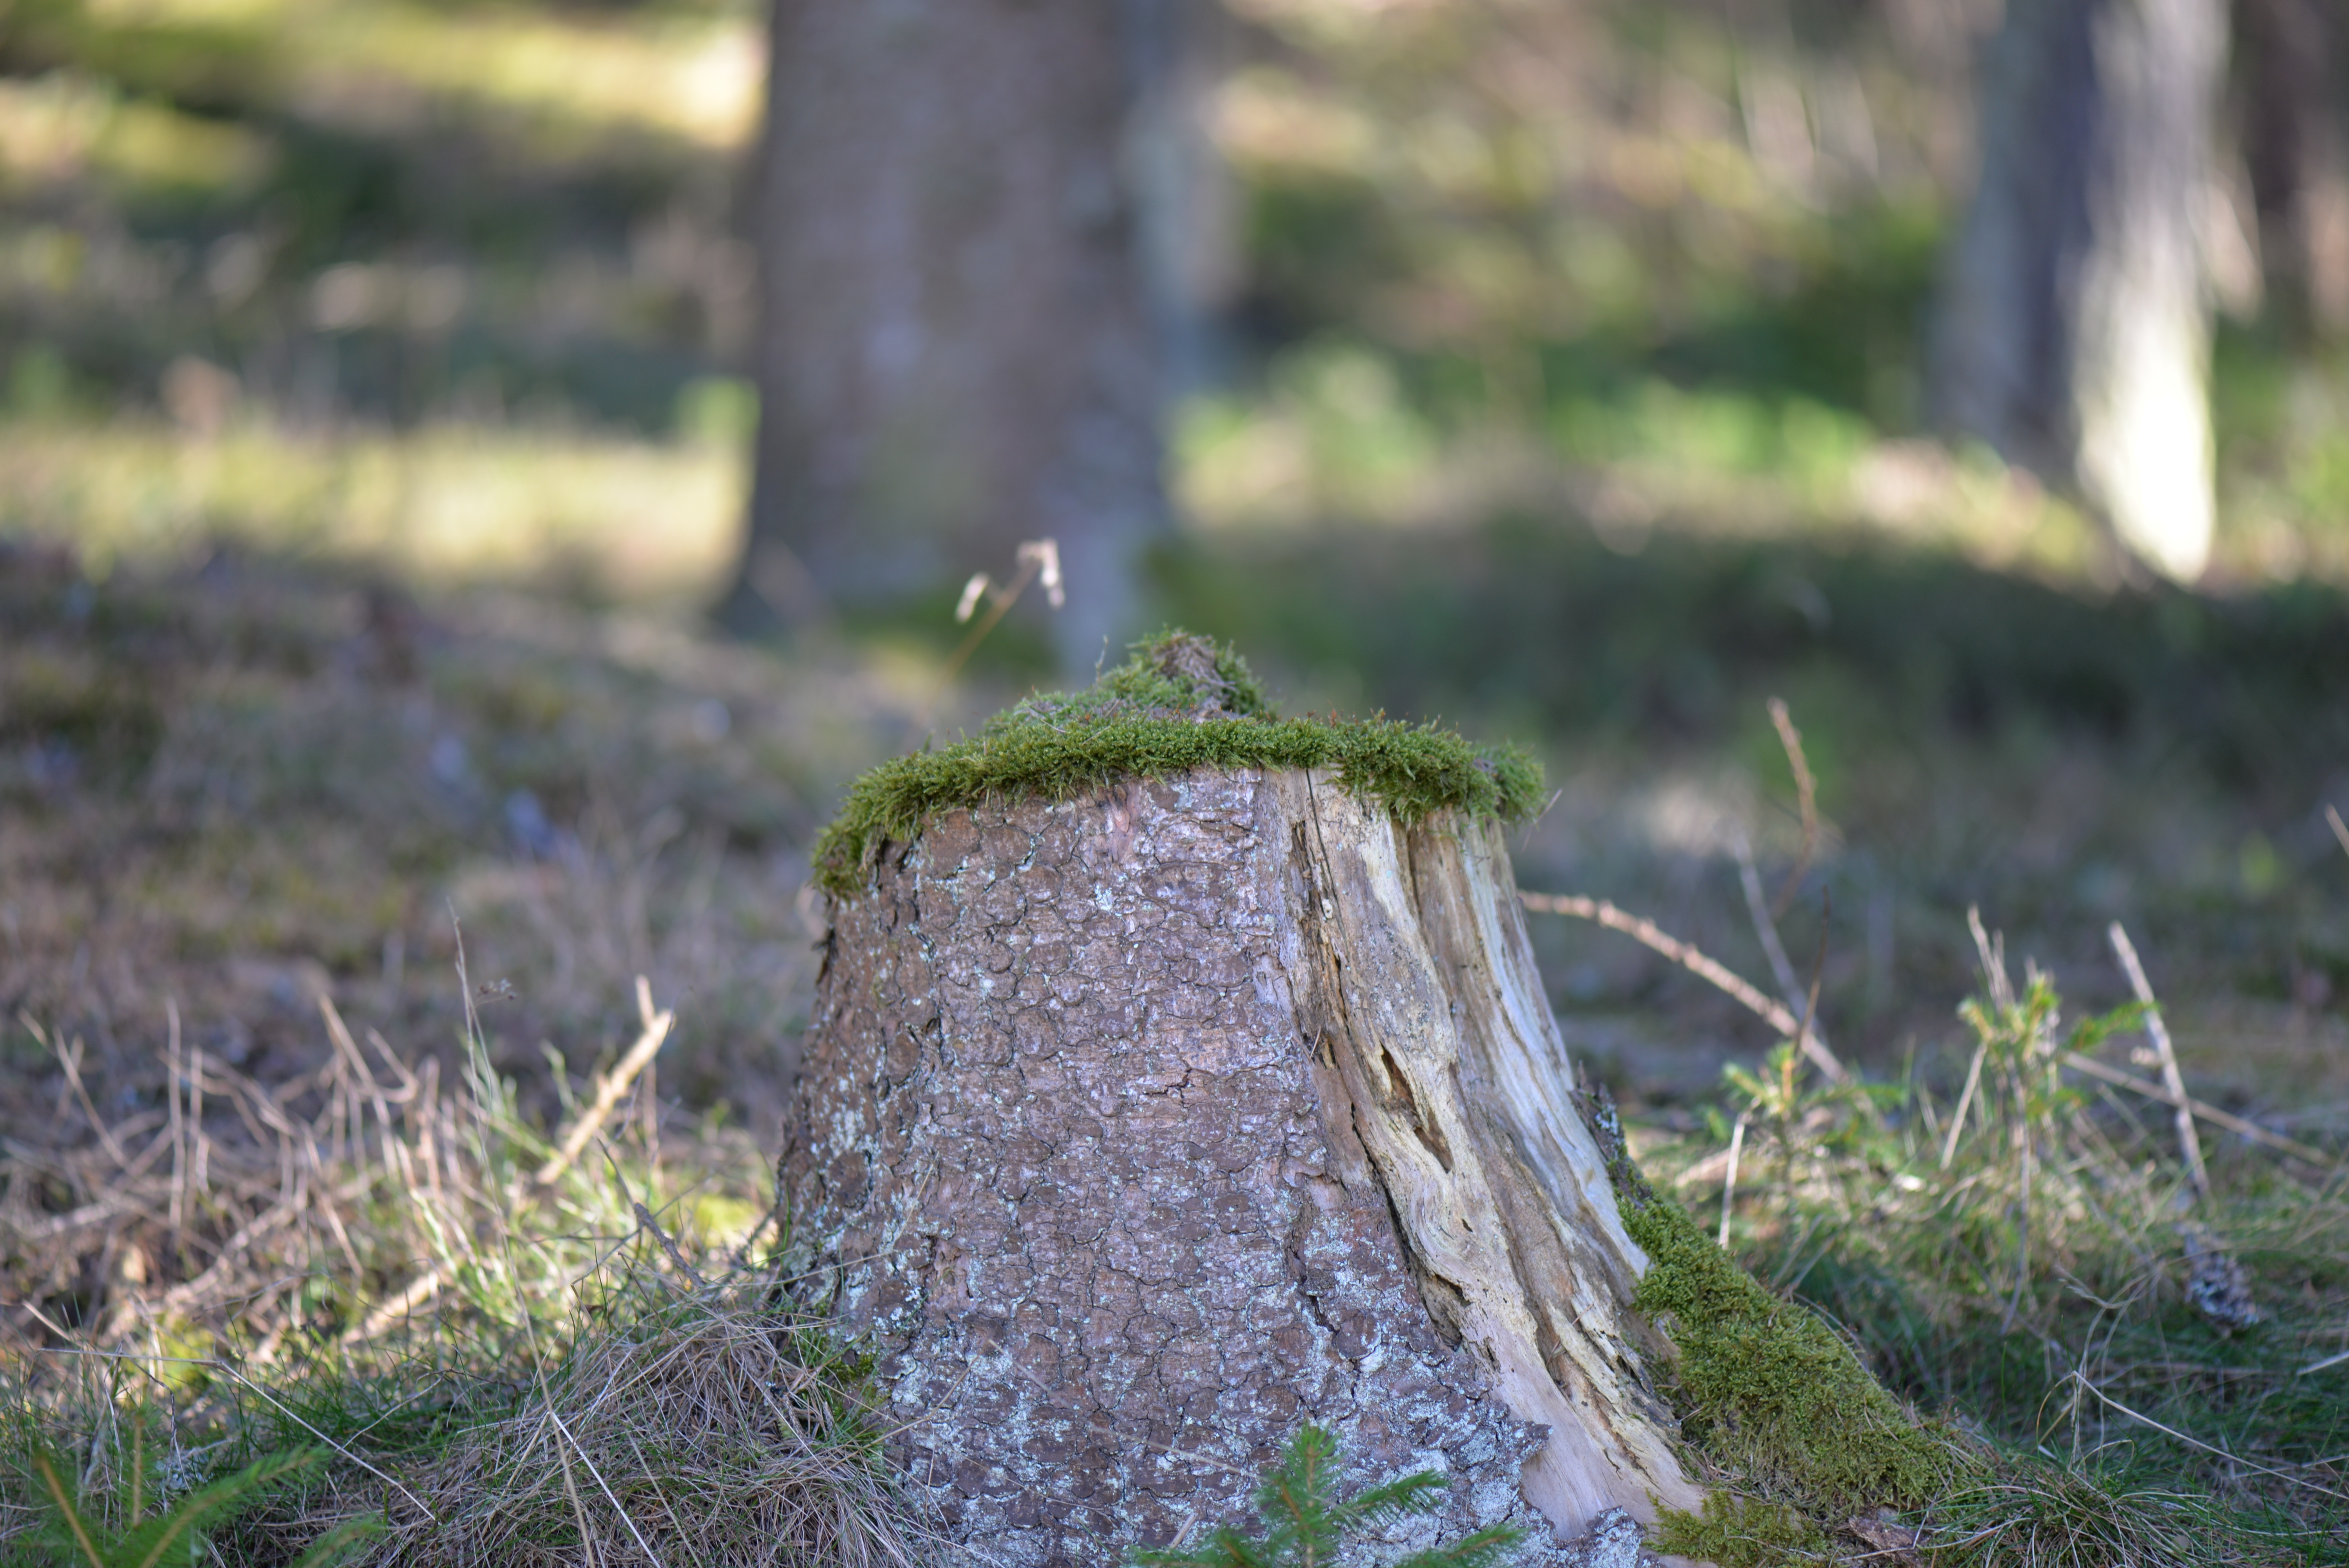
tree, nature, forest, grass, rock, wilderness, plant, wood, leaf, flower, trunk, wildlife, green, autumn, woodland, tree stump, habitat, rural area, mooshauberl, natural environment, woody plant